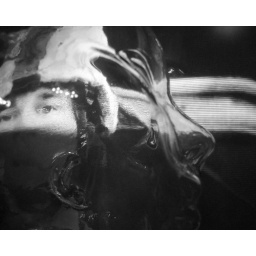
I purchased a a glass head and tried some shots holding the head against the television monitor,